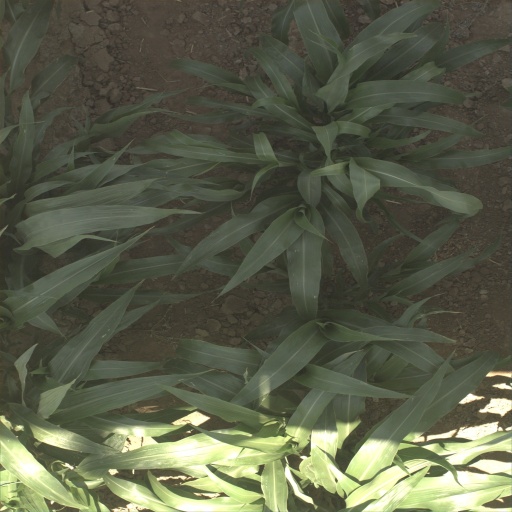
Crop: sorghum